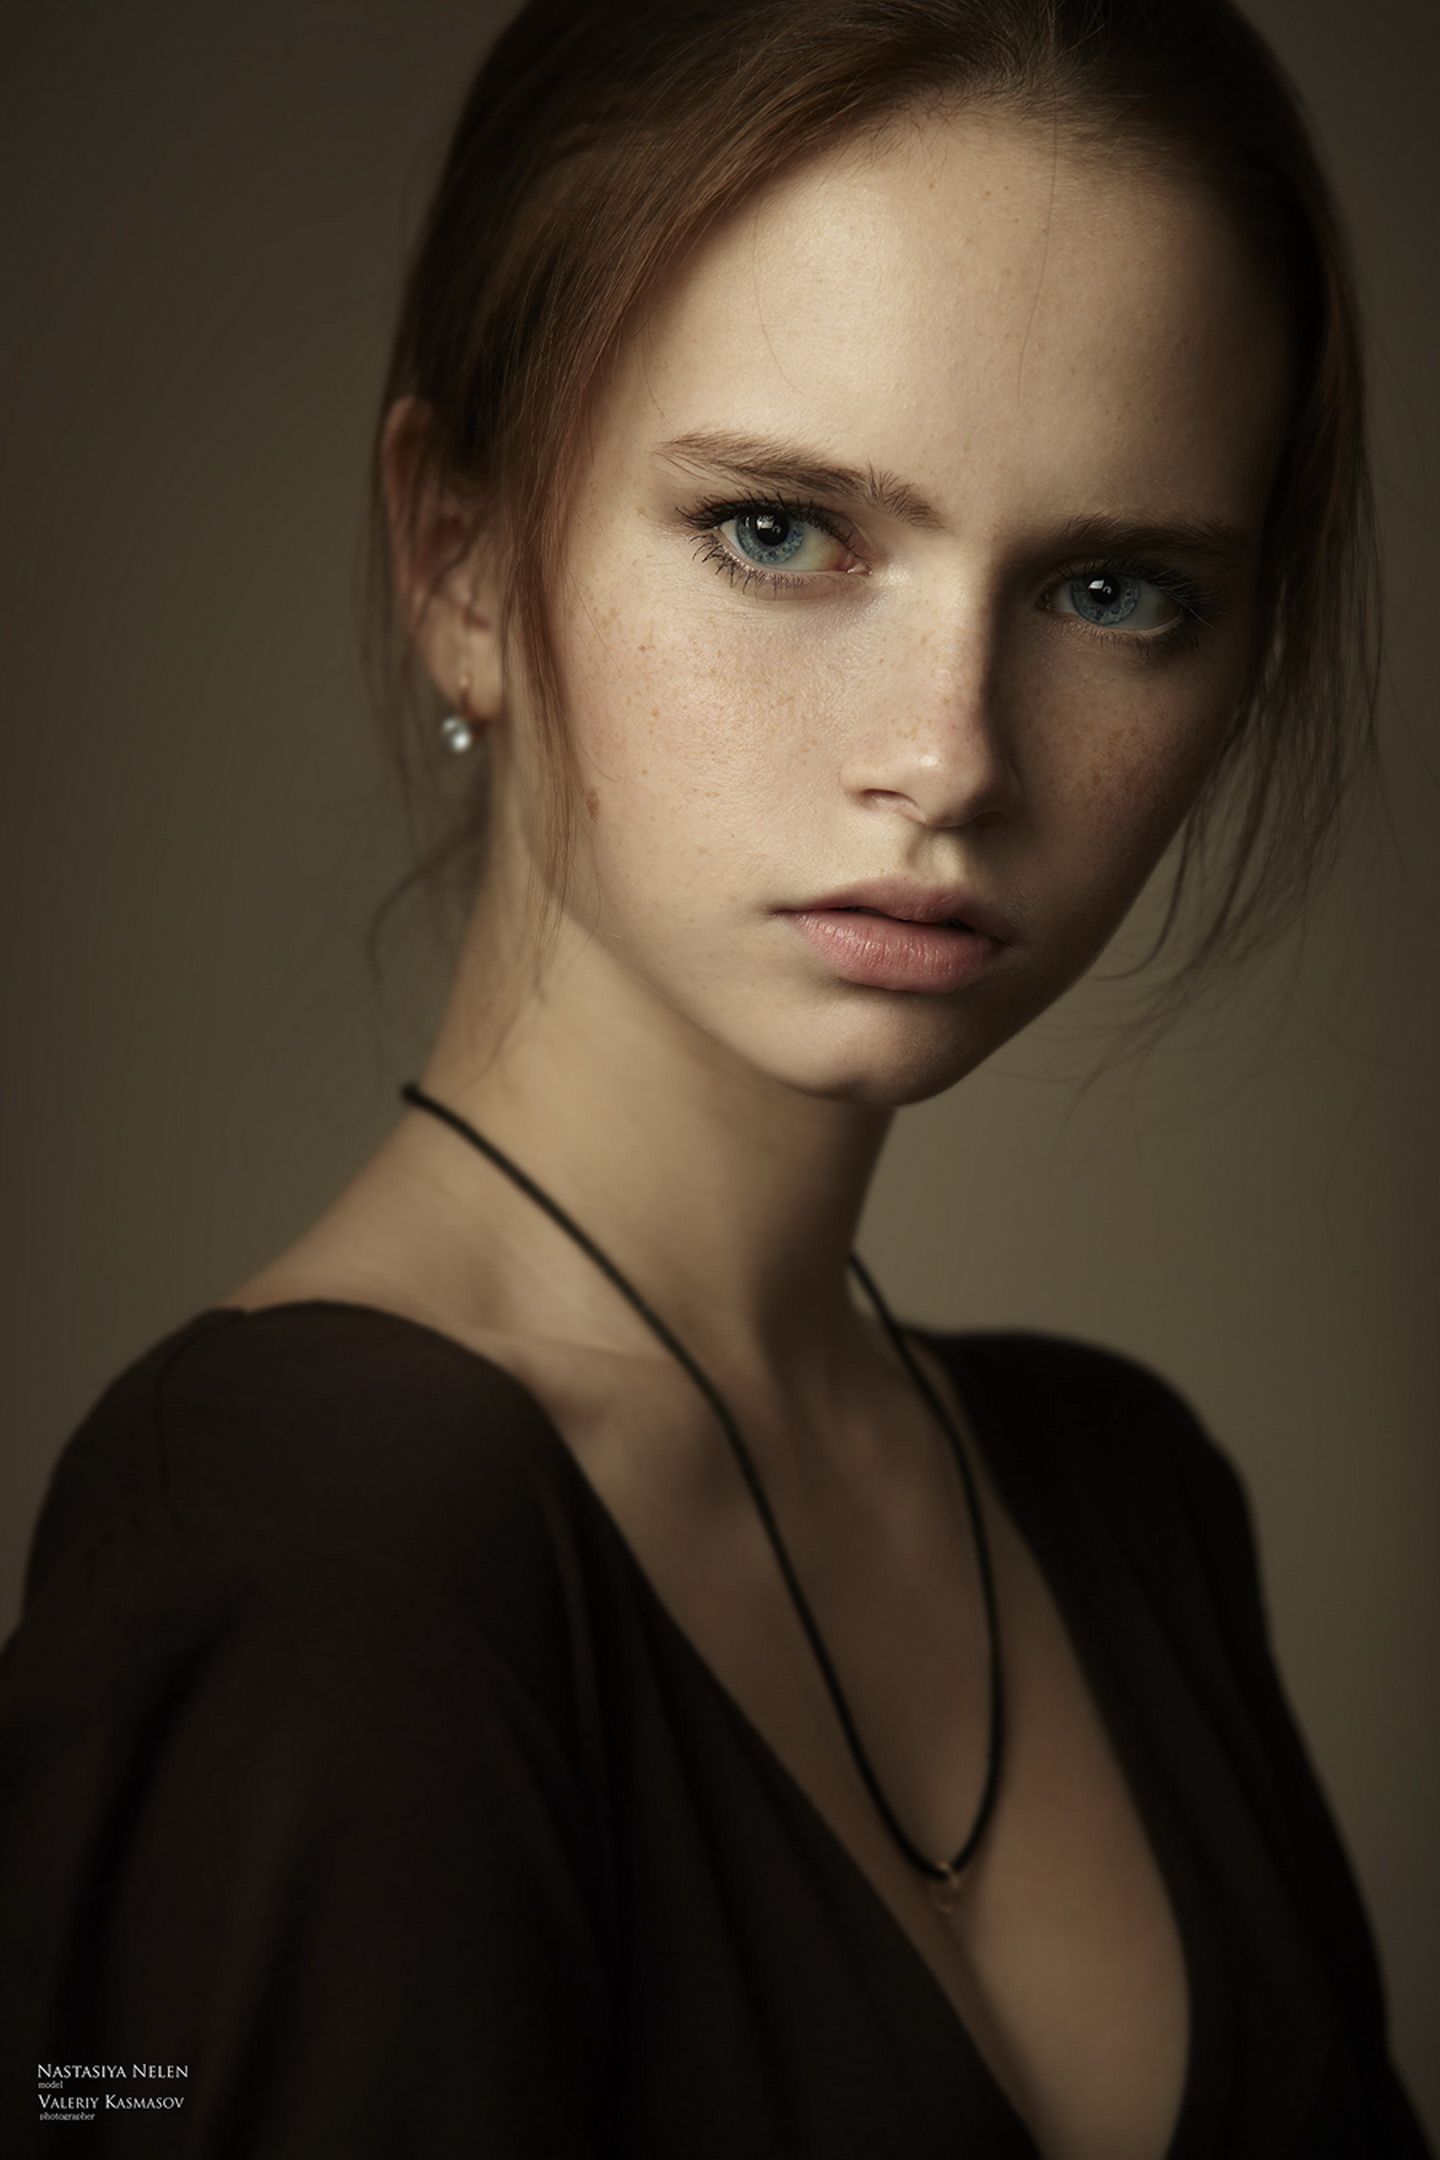
Gender: women